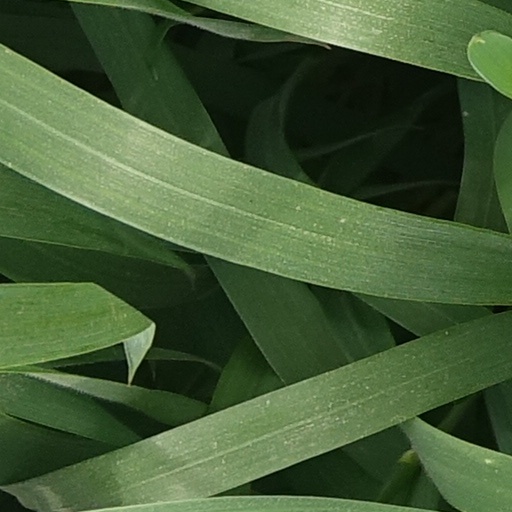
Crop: wheat